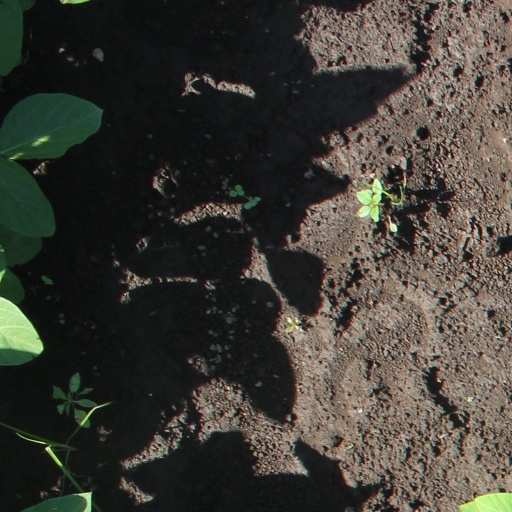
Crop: soybean